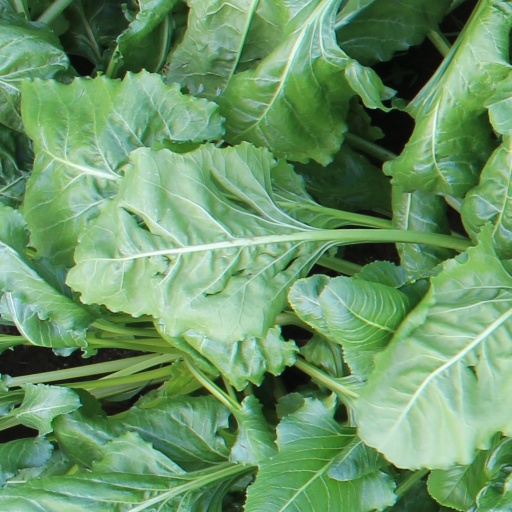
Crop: sugar beet